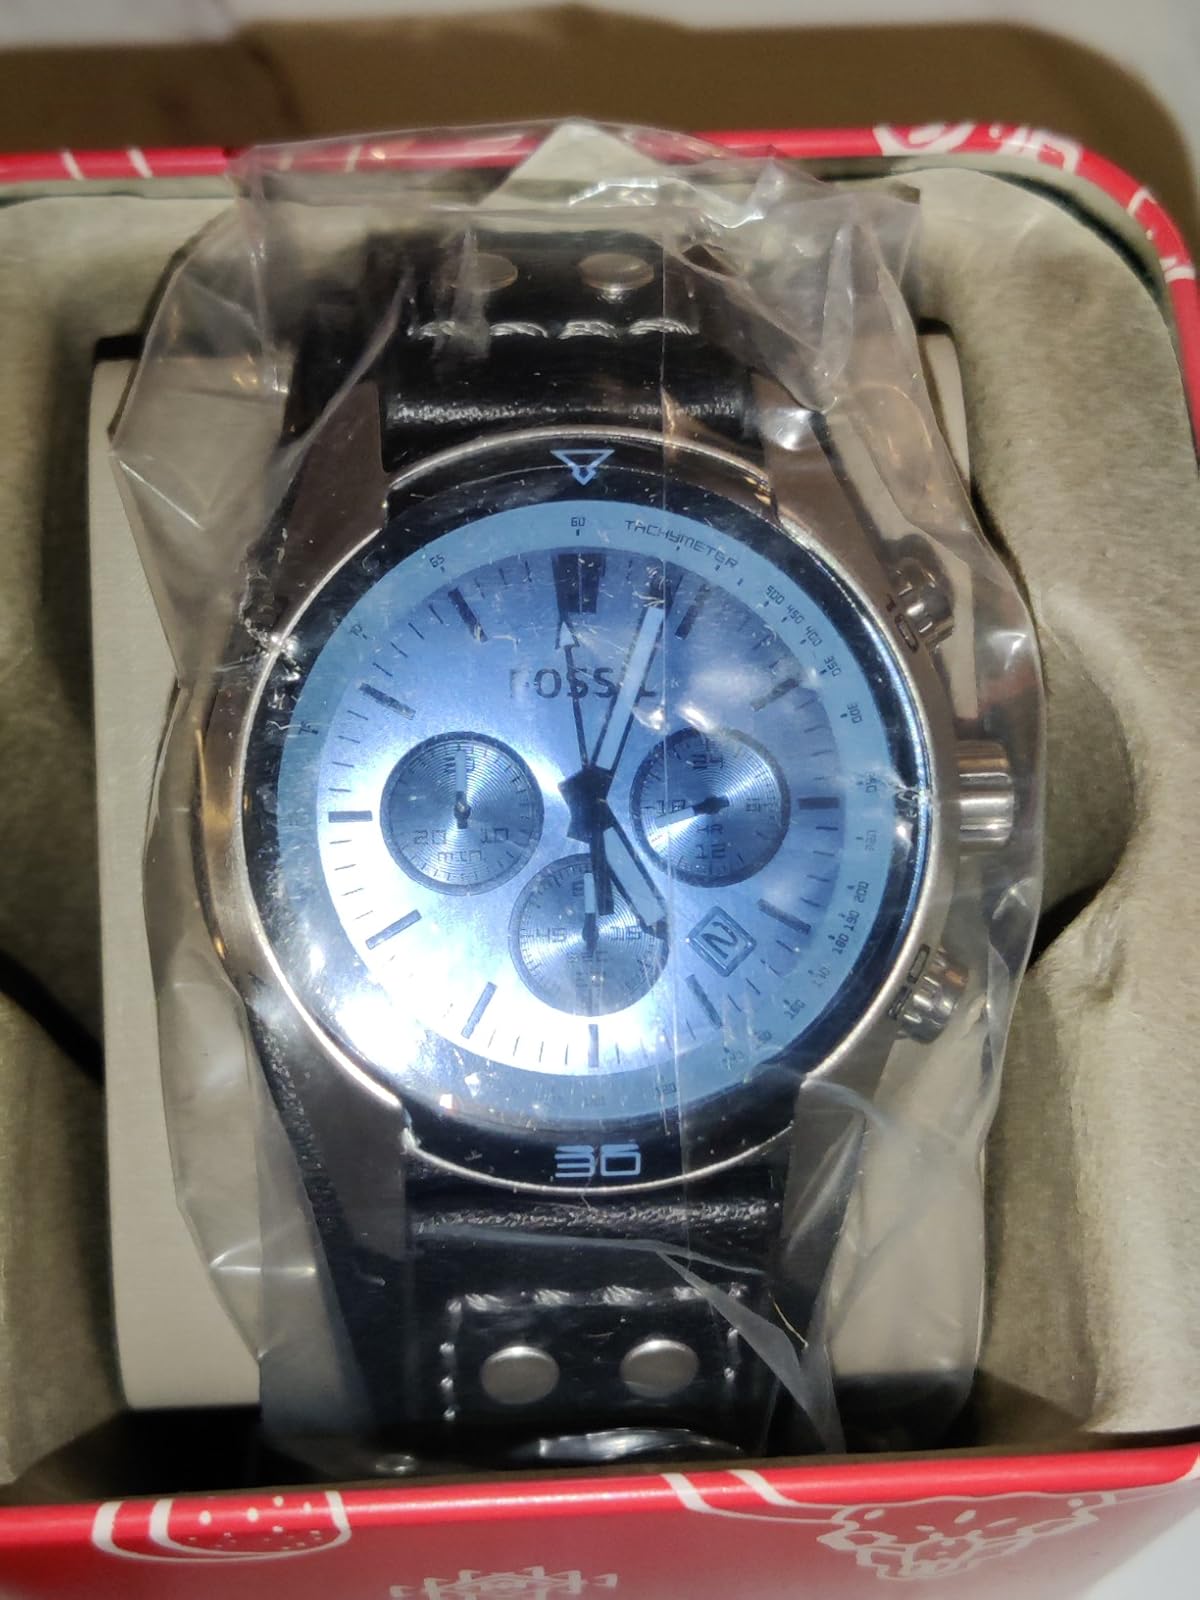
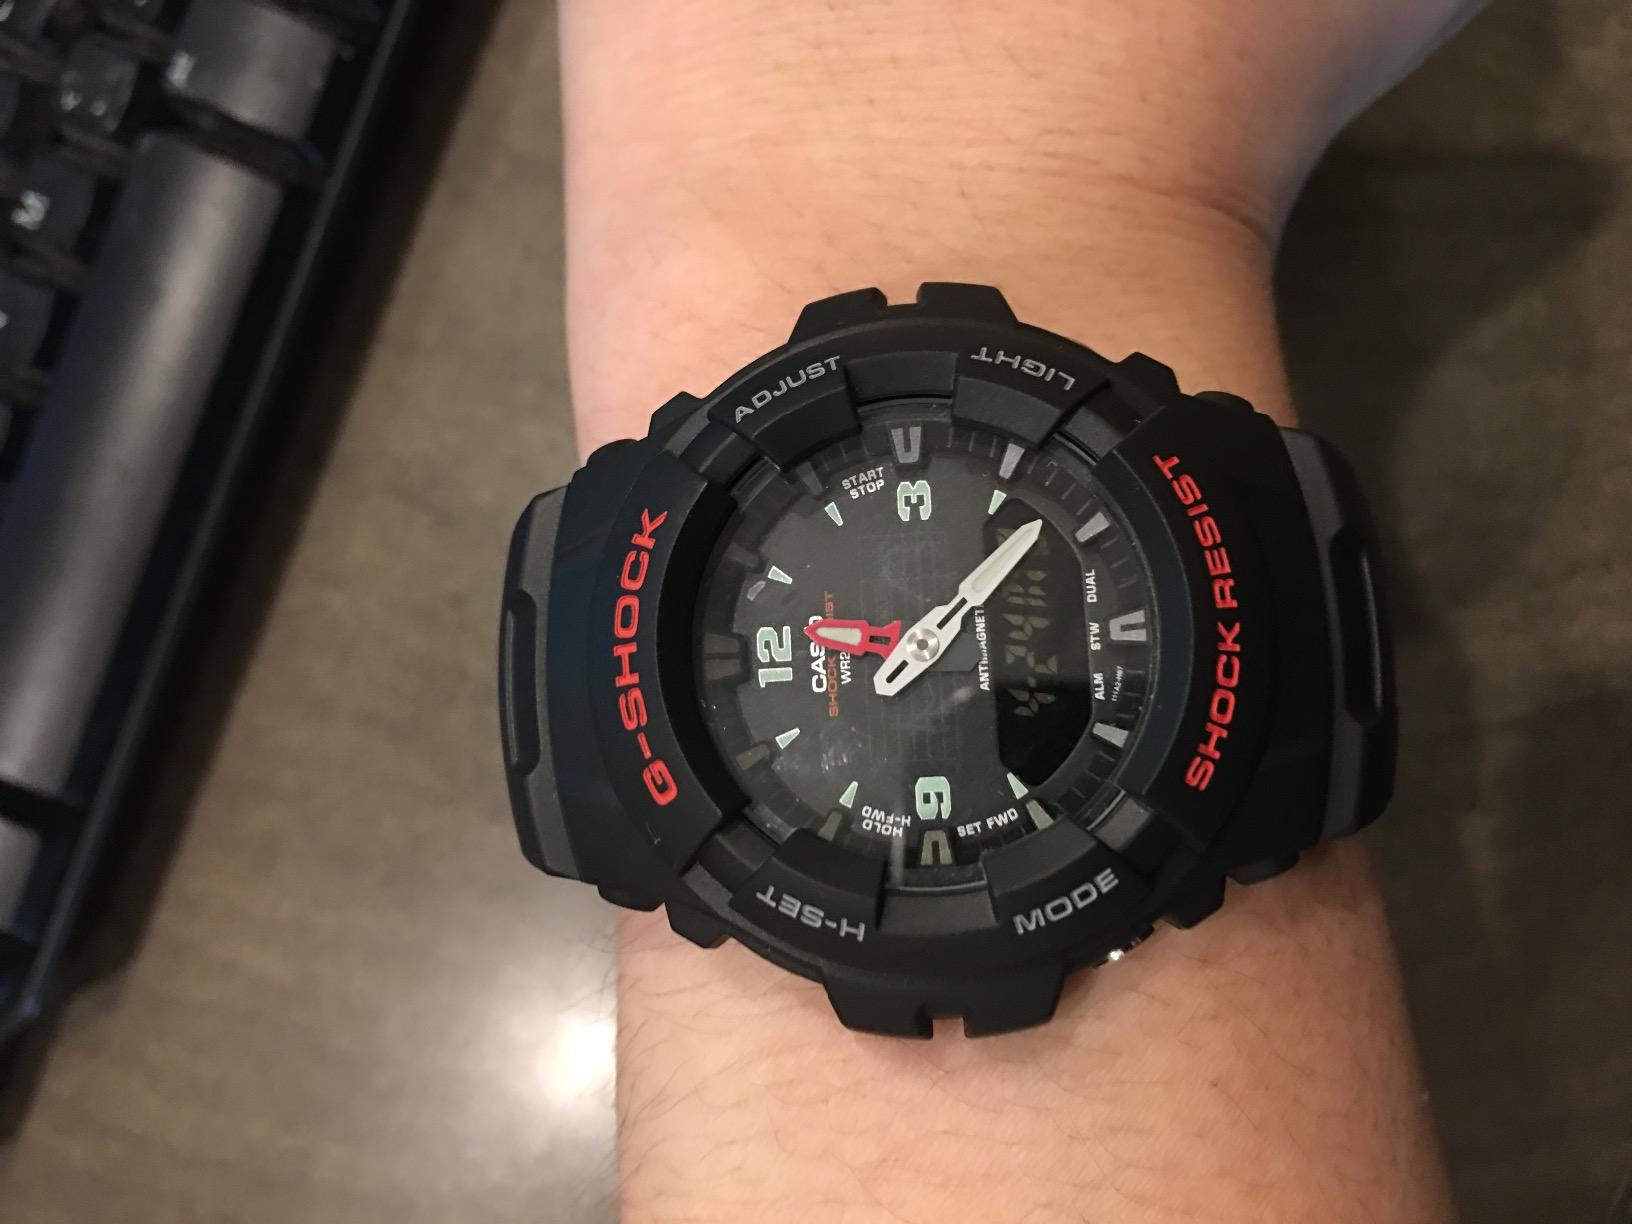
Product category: accessories_watch
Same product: no